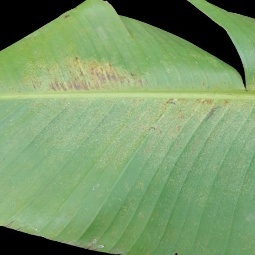
Label: Magnesium